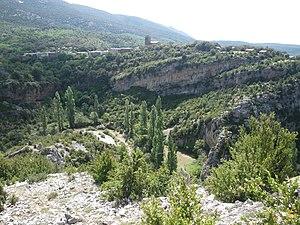
Le village de Rodellar, sur la falaise, et le lit du río Mascún, en contrebas
Le Mascún est une rivière de la province de Huesca, en Aragon, sous-affluent de l'Èbre via le Cinca, le Sègre et l'Alcanadre.